Arepa
Also known as:
ar - Arabic: آريبا
ba - Bashkir: Арепа
be - Belarusian: Арэпа
be-tarask - Belarusian (Taraškievica orthography): Арэпа
ca - Catalan: Arepa
cs - Czech: Arepa
de - German: Arepa
en-simple - Simple English: Arepa
eo - Esperanto: Arepo
es - Spanish: Arepa
eu - Basque: Arepa
fa - Persian: آره‌پا
fi - Finnish: Arepa
fr - French: Arepa
gl - Galician: Arepa
he - Hebrew: ארפה
hy - Armenian: Արեպա
id - Indonesian: Arepa
it - Italian: Arepa
ja - Japanese: アレパ
jv - Javanese: Arepa
ko - Korean: 아레파
nb - Norwegian Bokmål: Arepa
nl - Dutch: Arepa
pl - Polish: Arepa
pt - Portuguese: Arepa
qu - Quechua: Aripa
ru - Russian: Арепа
sv - Swedish: Arepa
th - Thai: อาเรปา
tl - Tagalog: Arepa
tr - Turkish: Arepa
uk - Ukrainian: Арепа
uz - Uzbek: Arepa
vi - Vietnamese: Arepa
zh - Chinese: 阿瑞巴
Category: bread (flatbread)
Cuisine: Venezuelan, Colombian
Associated cuisines: Venezuelan, Colombian, Bolivian, Ecuadorian, Mexican, Puerto Rican
Area: Venezuela, Colombia
Countries: Venezuela, Colombia, Bolivia, Ecuador, Mexico, Puerto Rico
Region: Caribbean Central America South America

A type of flatbread made of ground maize dough stuffed with a filling. It is commonly eaten in those countries and can be served with accompaniments, such as cheese, various types of meat, avocado, or deviled ham spread.

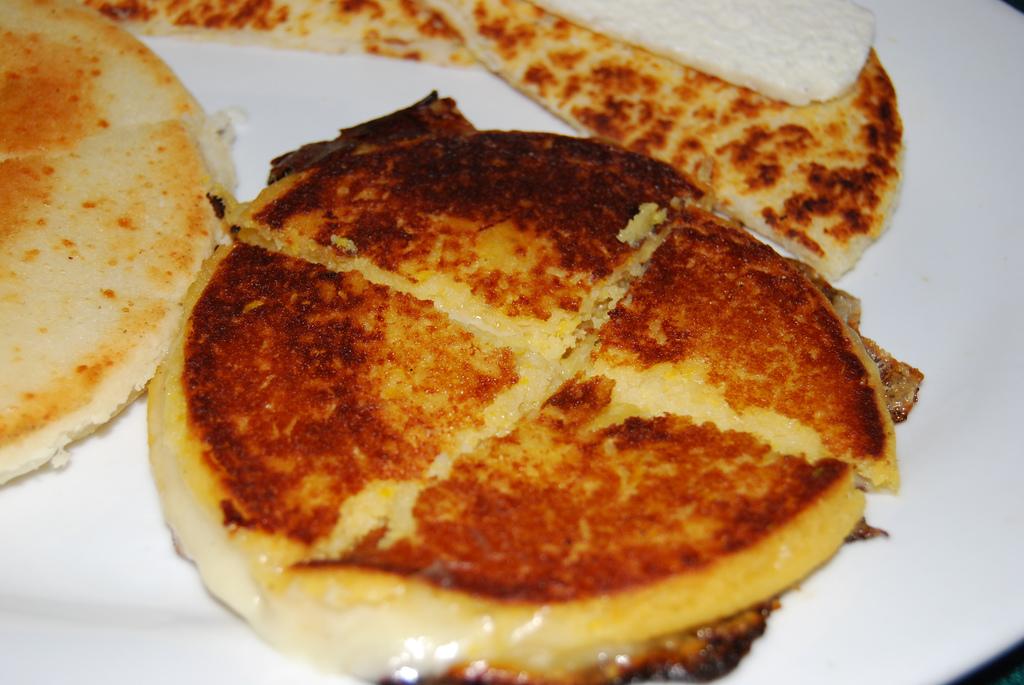
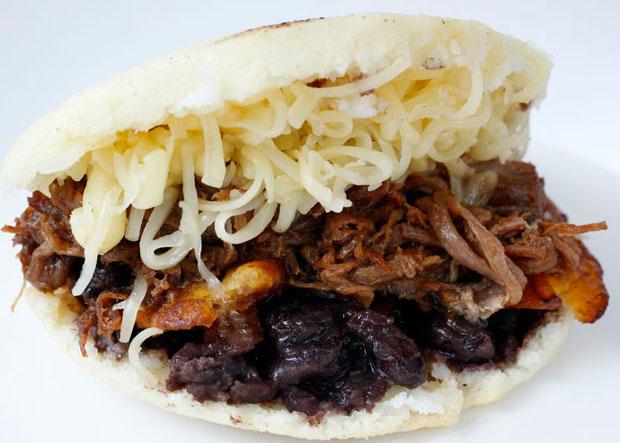
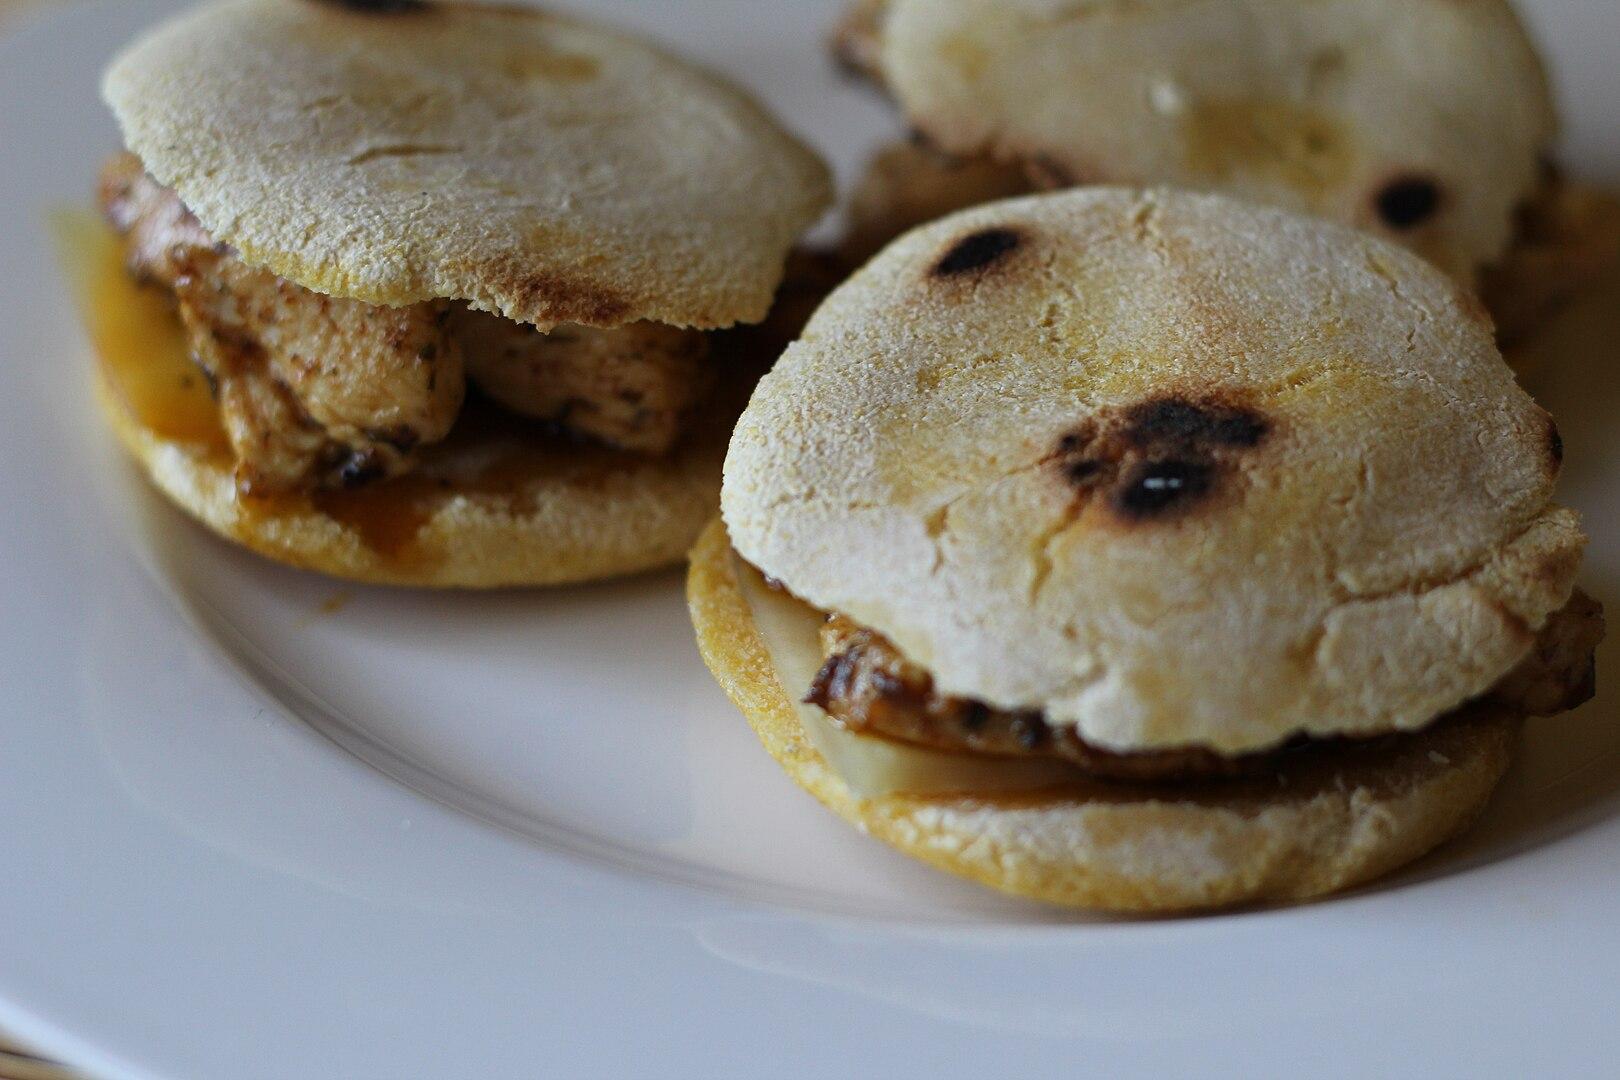
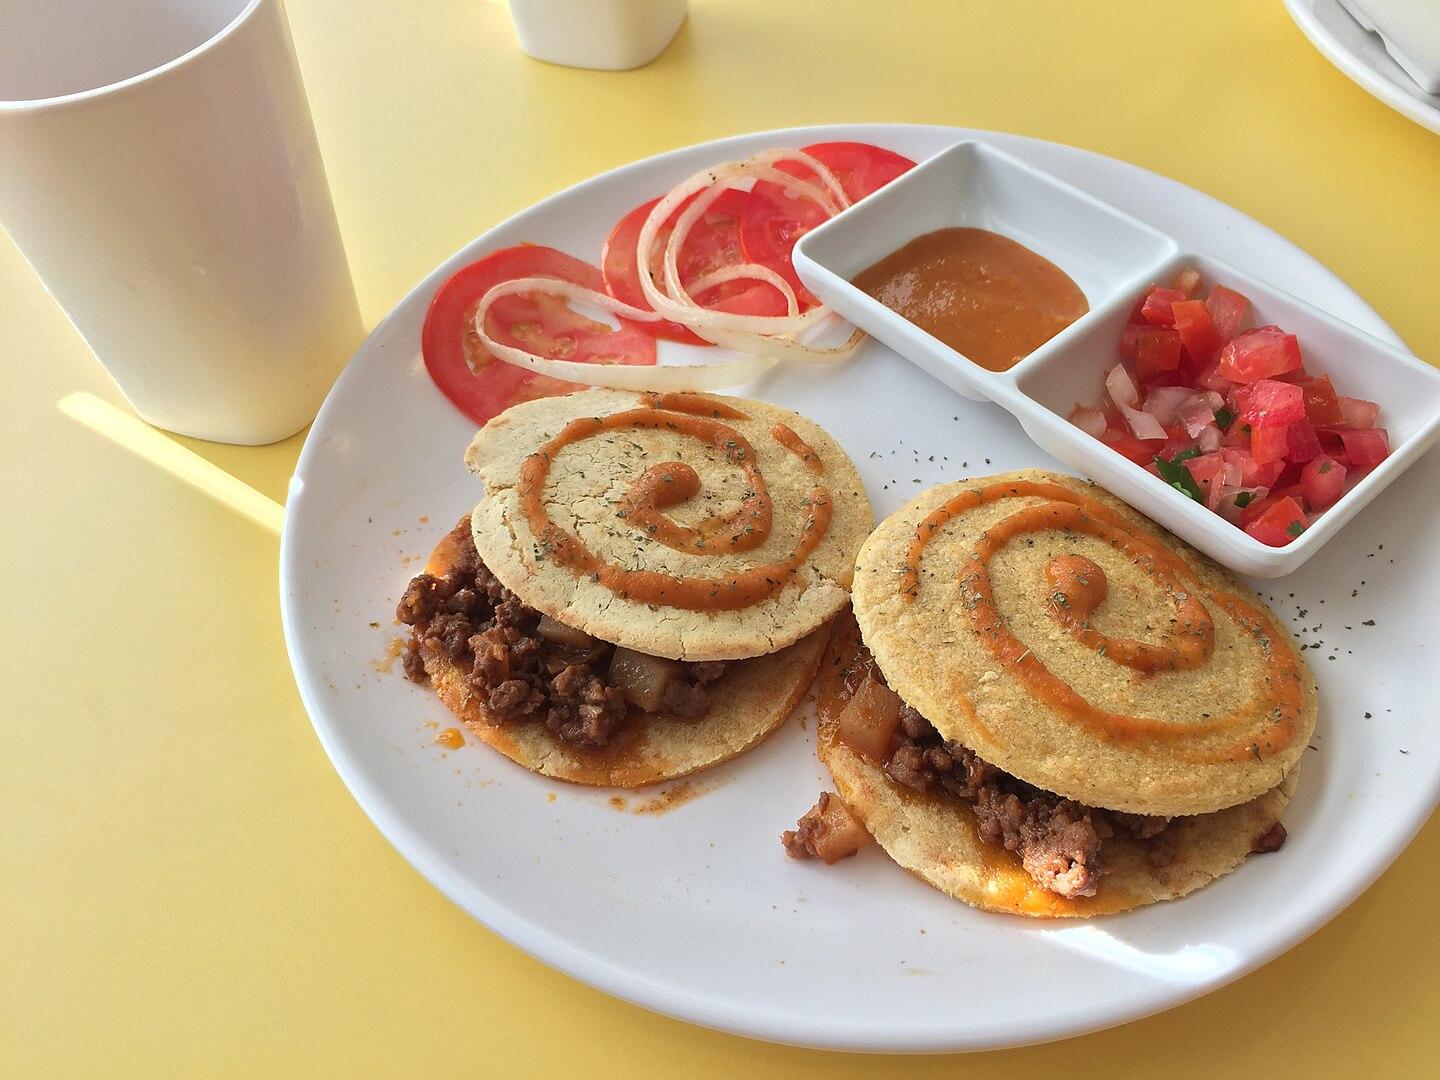